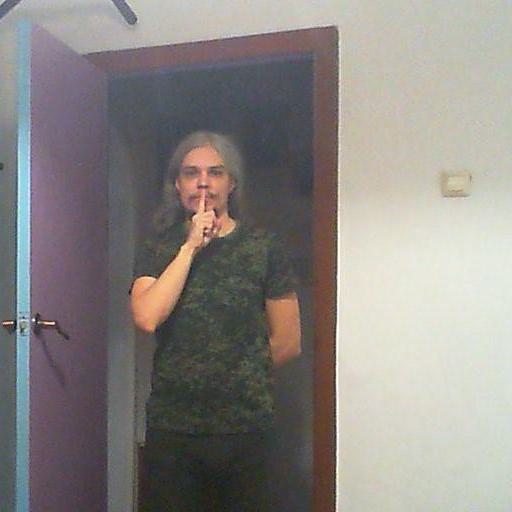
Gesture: mute